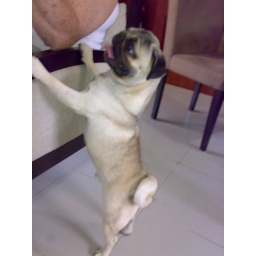
Fr. Tom is sitting in the chair - like Dad, like Son begging for something from Fr. Tom